Question: Please indicate a possible affordance area of drink_with_wine glass that can be used for drinking
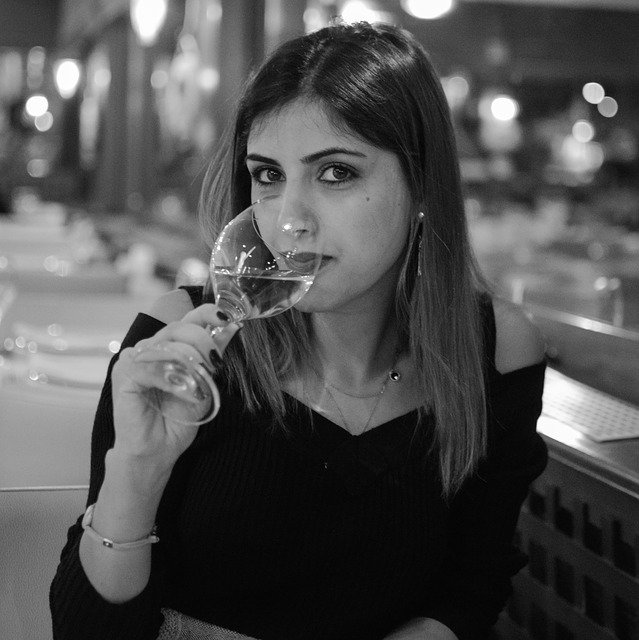
Answer: [209.425, 197.293, 322.508, 324.812]